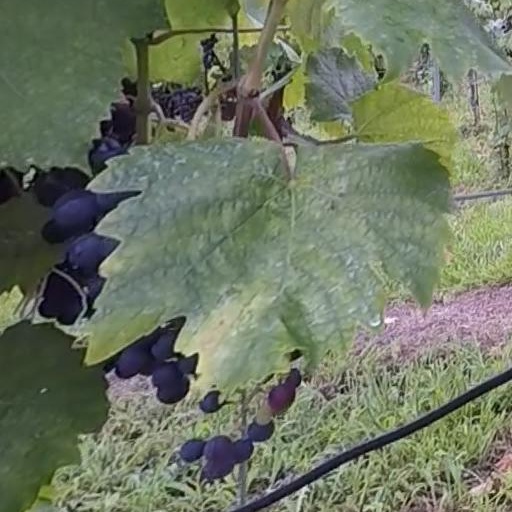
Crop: grape